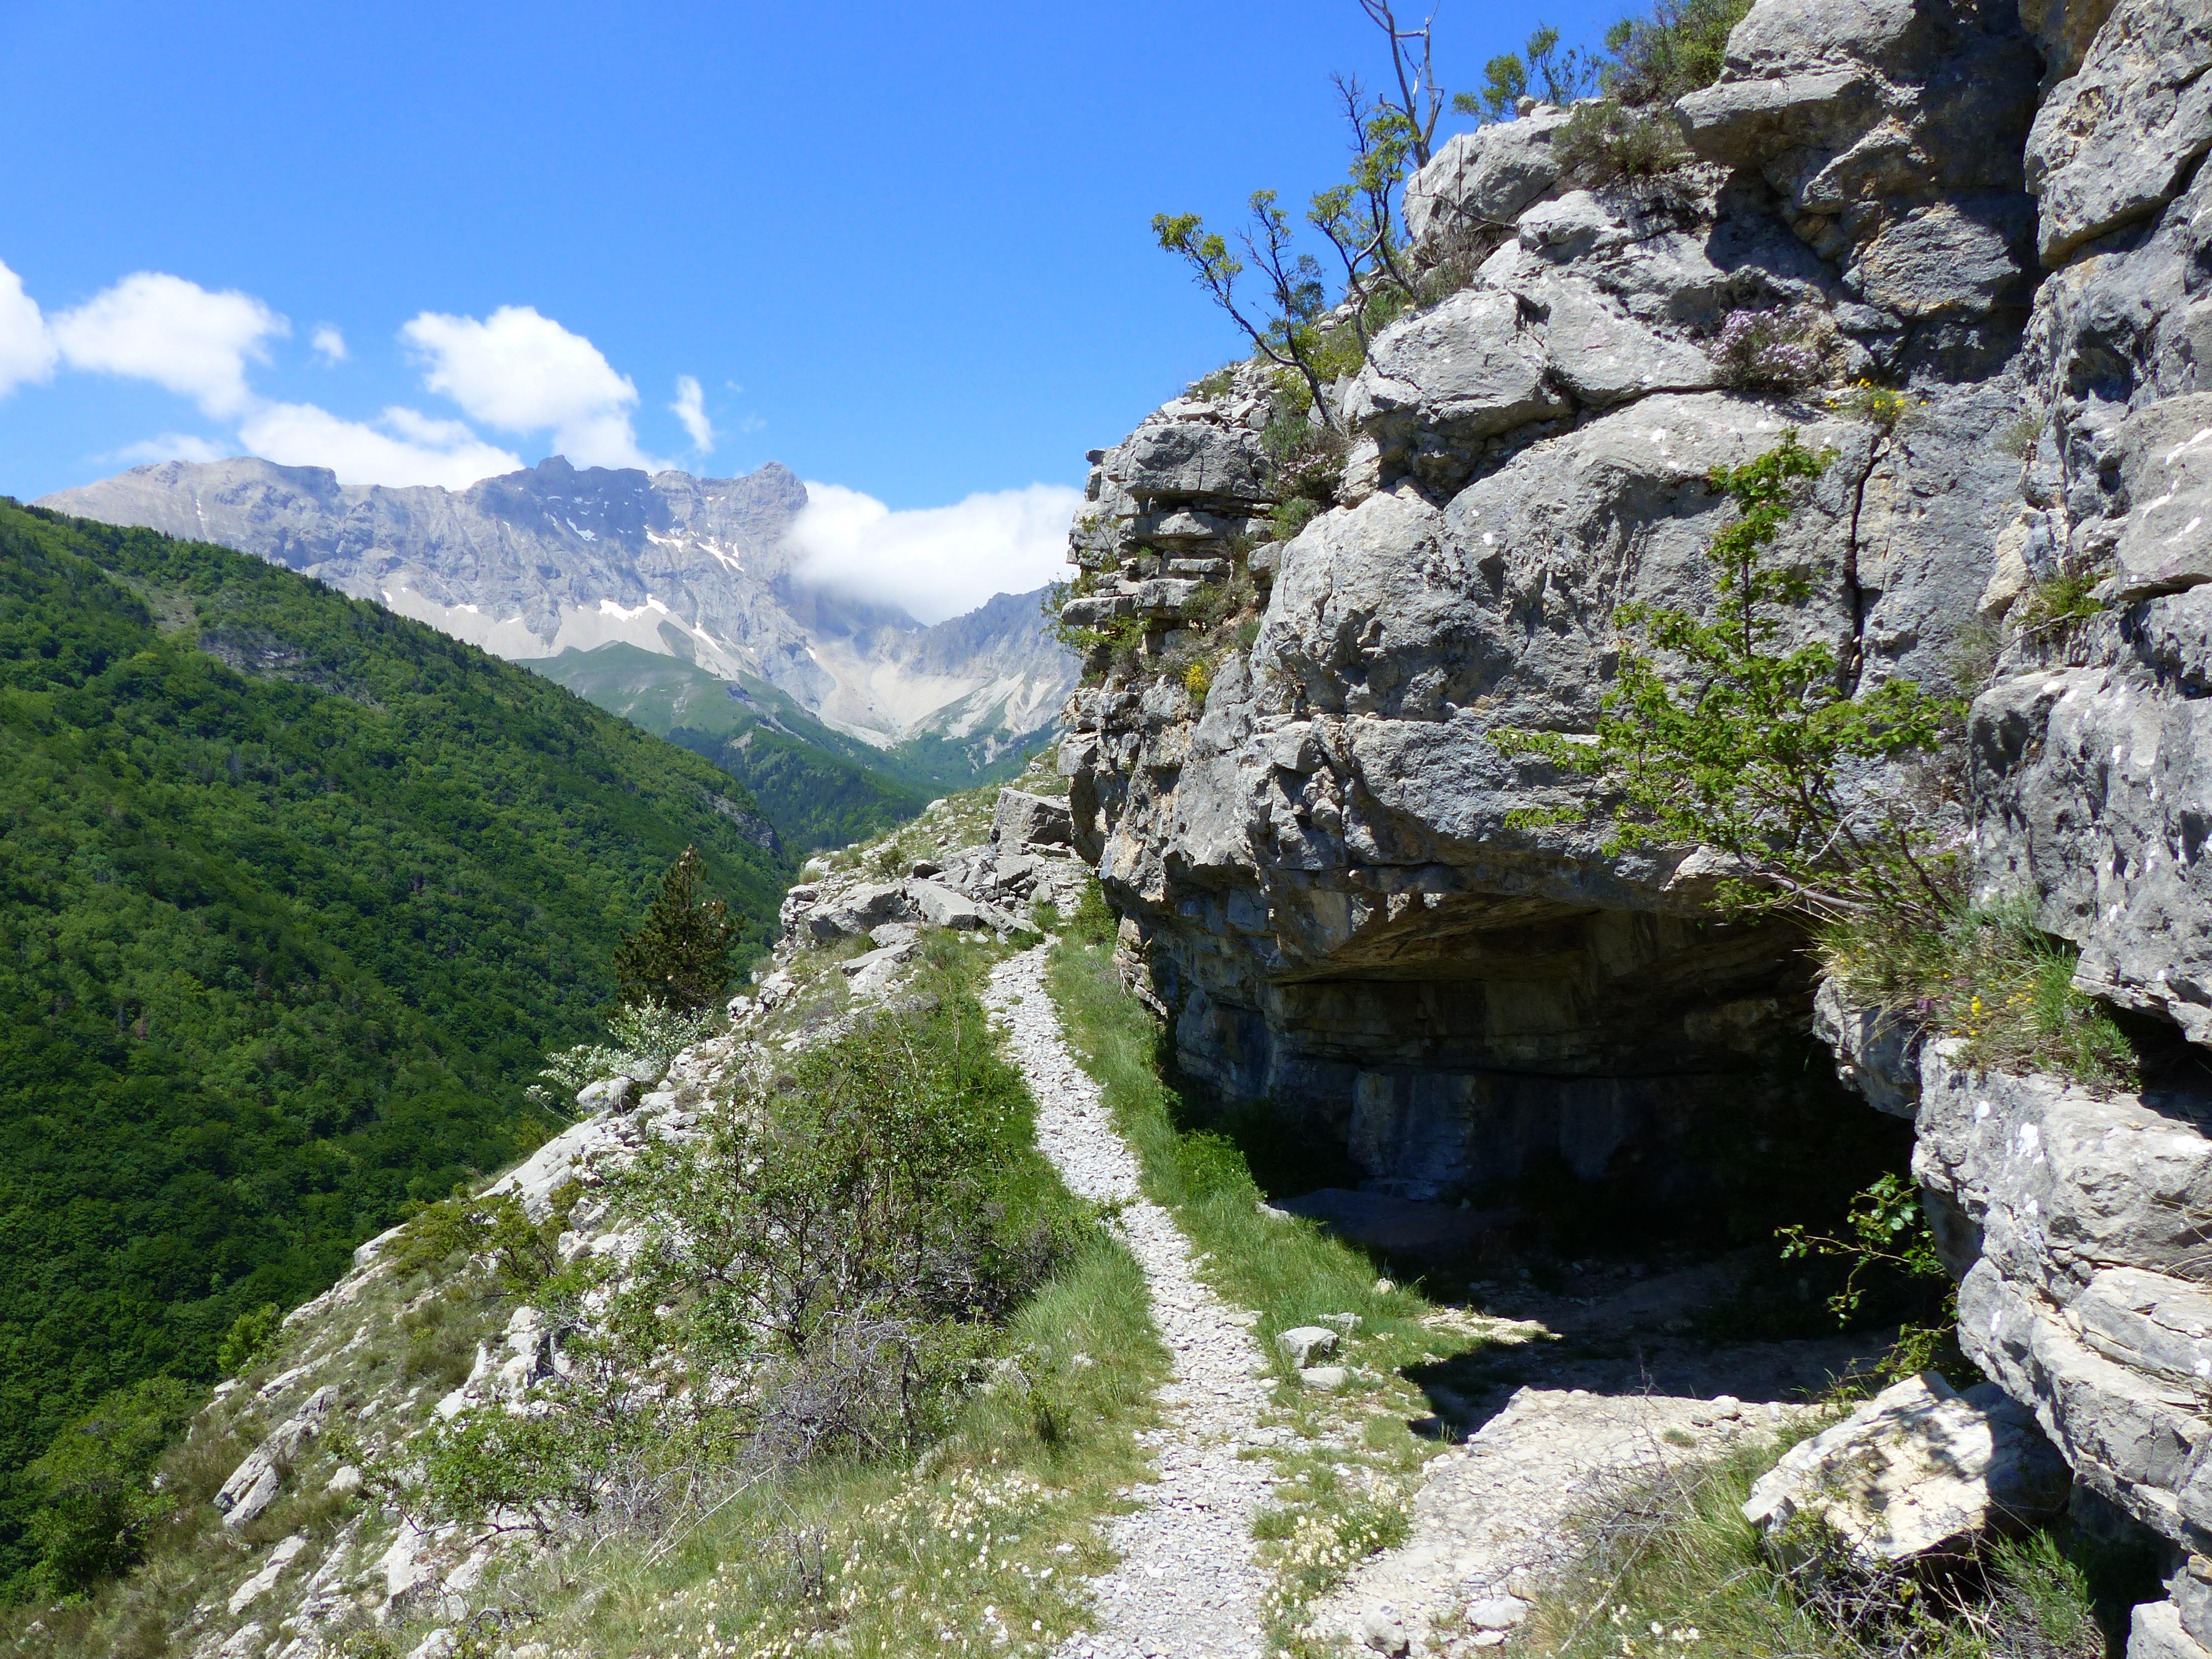
nature, walking, mountain, hiking, trail, adventure, valley, mountain range, formation, cliff, terrain, ridge, geology, alps, backpacking, landscapes, ravine, plateau, moraine, landform, mountain pass, geographical feature, mountainous landforms